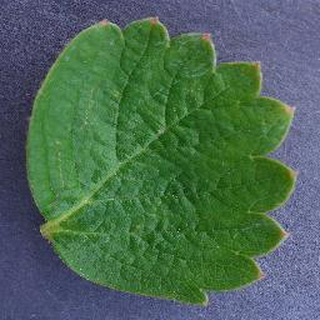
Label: healthy_strawberry